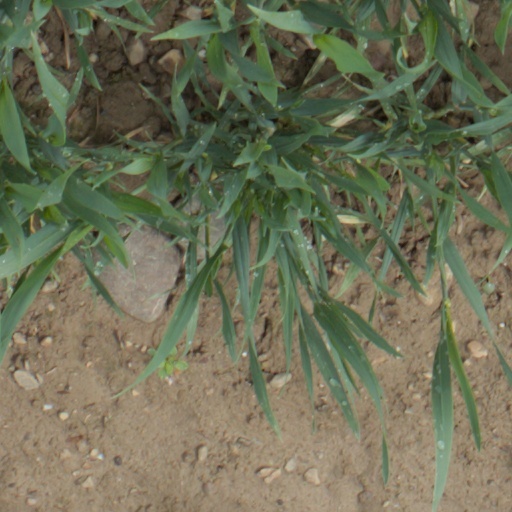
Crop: wheat